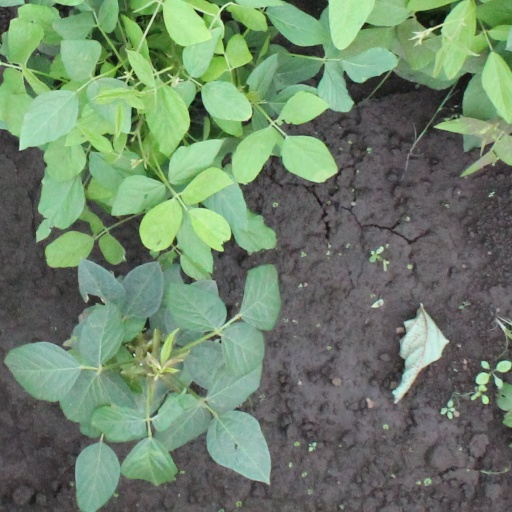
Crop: soybean